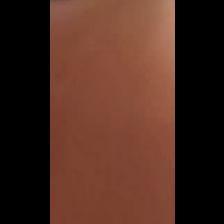
Label: NonHuman